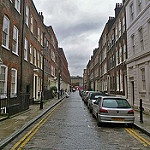
Label: street